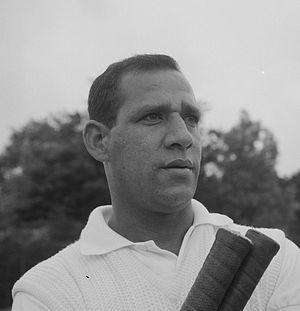
Isaias Samuel Pimentel, dit Ivo Pimentel, né le 16 février 1933 à Willemstad et mort le 26 juin 2017, est un joueur de tennis vénézuélien.